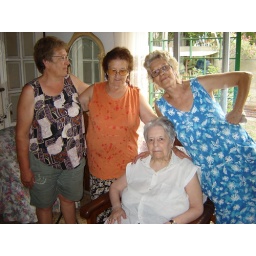
thats my grandmother in the orange shirt